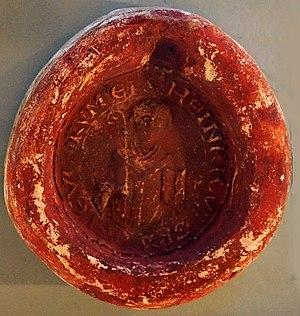
présenté lors de l'exposition.
Cette page concerne les événements qui se sont produits au douzième siècle en Lorraine.
Henri Iᵉʳ de Lorraine, mort le 6 juin 1165, fut évêque de Toul de 1126 à 1165. Il était fils de Thierry II, duc de Lorraine et de Gertrude de Flandre.